Templers (Radical Pietist sect)

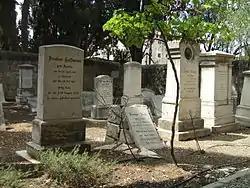
Templer Cemetery in the German Colony, Jerusalem

After the 1898 visit of Kaiser Wilhelm II of Germany, one of the Kaiser's traveling companions, Colonel Joseph Freiherr von Ellrichshausen, initiated the formation of a society for the advancement of the German settlements in Palestine, in Stuttgart. It enabled the settlers to acquire land for new settlements by offering them low interest loans.